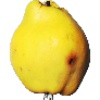
Label: Quince 1